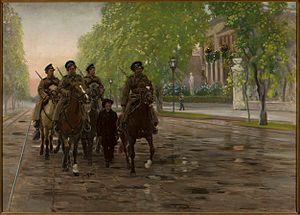
Les Légions polonaises pendant la Première Guerre mondiale sont des unités militaires constituées de volontaires polonais créées par les différents belligérants de la Première Guerre mondiale, d'abord du côté des Empires centraux, contre des promesses d'indépendance ou d'autonomie à un peuple morcelé entre plusieurs dominations depuis les partages de la Pologne. Sous différents commandants comme Józef Haller et Józef Piłsudski, ces légions combattent sur le front de l'Est et certains, plus tard, sur le front italien. La révolution de février-mars 1917 qui crée une République russe démocratique, les fait passer dans le camp des puissances des Alliés de la Première Guerre mondiale. En juillet 1917, la plupart de leurs hommes refusent de prêter serment au royaume de Pologne sous tutelle austro-allemande. Plusieurs unités polonaises servent dans les forces du gouvernement provisoire russe en 1917 puis sur le front français en 1918.